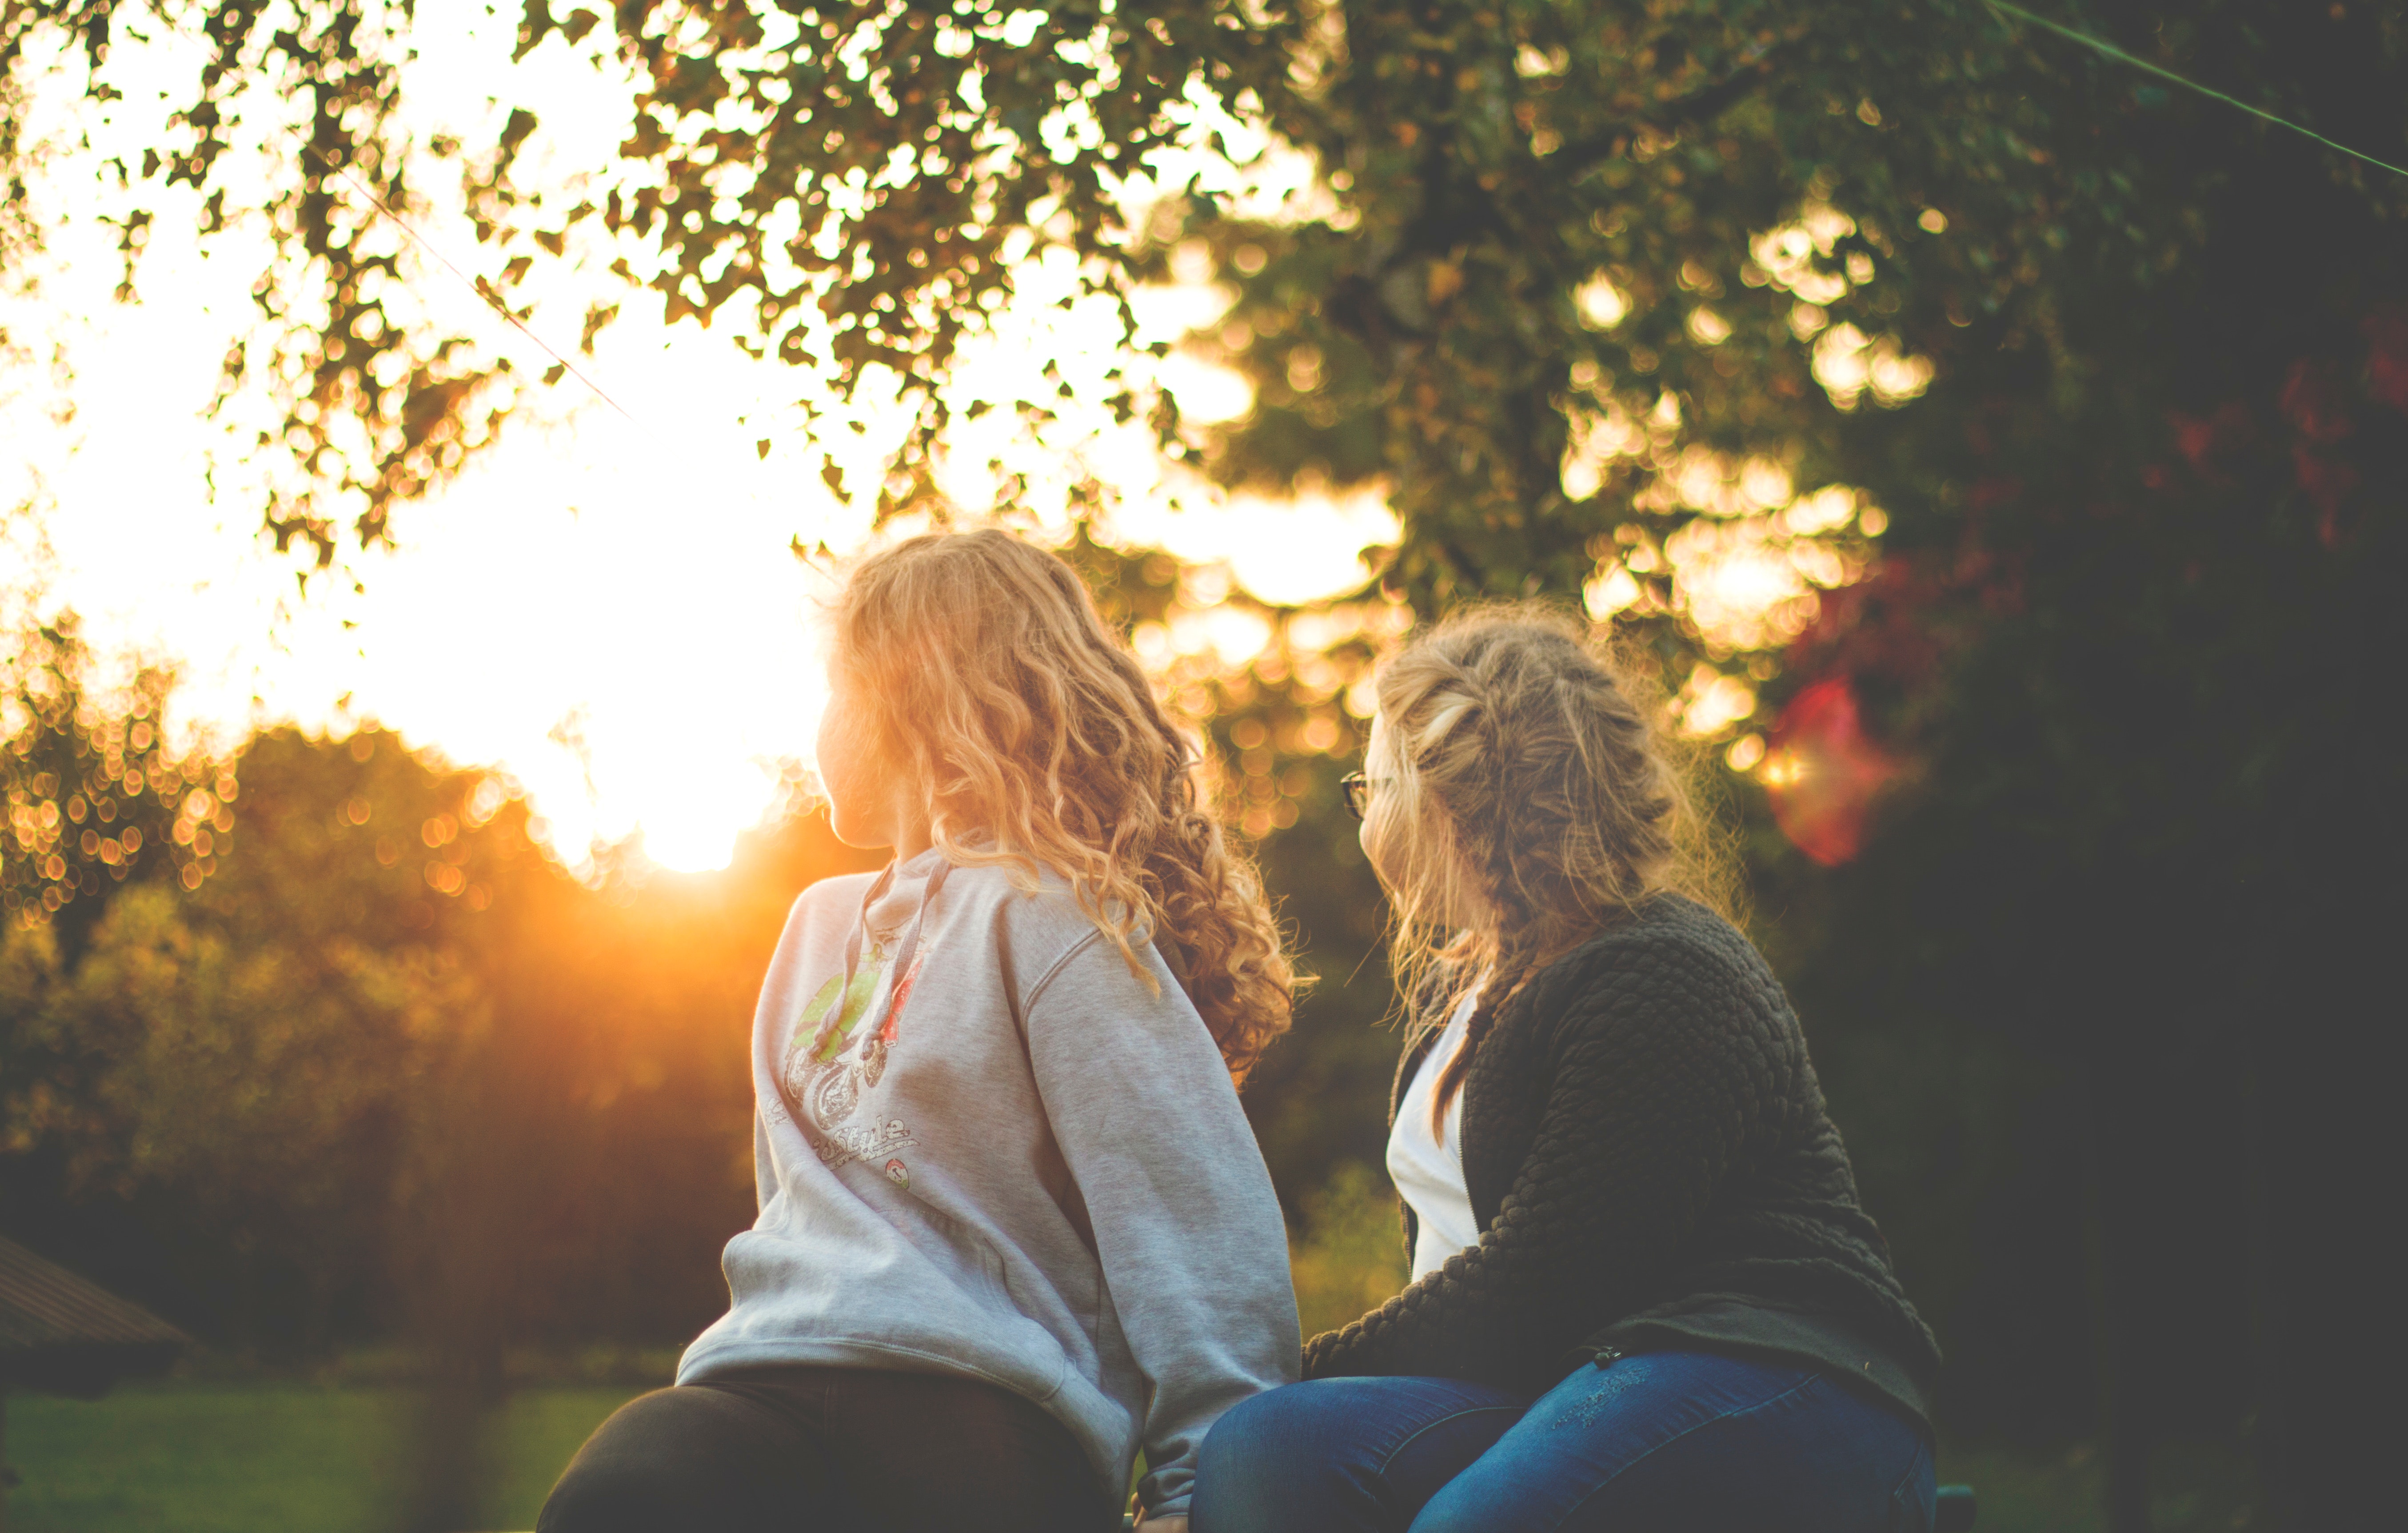
People in nature, photograph, sunlight, sky, light, backlighting, love, friendship, tree, grass, fun, romance, morning, happy, interaction, photography, leaf, blond, summer, smile, sitting, branch, gesture, long hair, plant, lens flare, evening, sunset, hug, sun, leisure